Central Theatre (New York City)

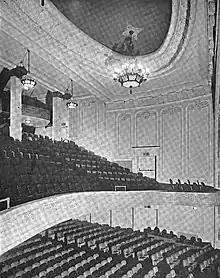

Central Theatre was a Broadway theatre in Midtown Manhattan, New York City, built in 1918. It was located at 1567 Broadway, at the southwest corner with 47th Street, and seated approximately 1,100 patrons. The architect was Herbert J. Krapp. The theatre was built by the Shubert family on a site previously occupied by the Mathushek & Son piano factory.